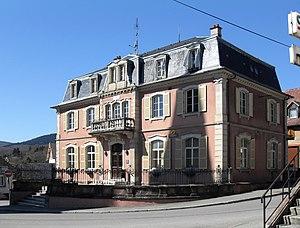
La mairie de Rougemont-le-Château
Rougemont-le-Château est une commune française située dans le département du Territoire de Belfort, en région Bourgogne-Franche-Comté. Ses habitants sont appelés les Rougemontois.